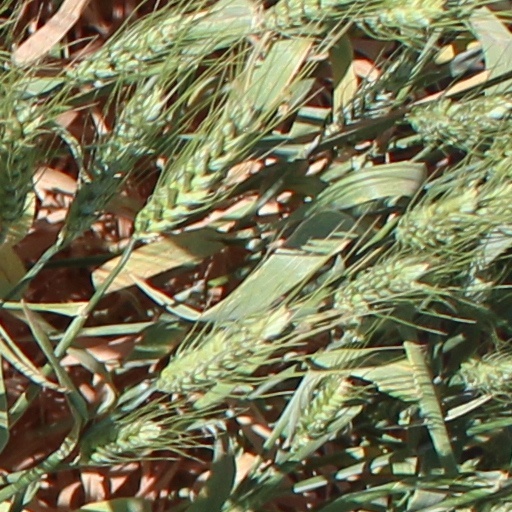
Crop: wheat